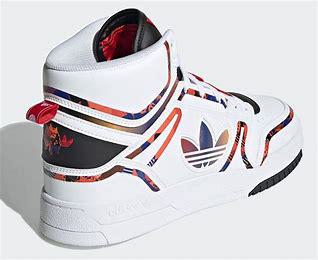
Brand: adidas
Model: Drop Step XL Skate